Borsod–Abaúj–Zemplén County

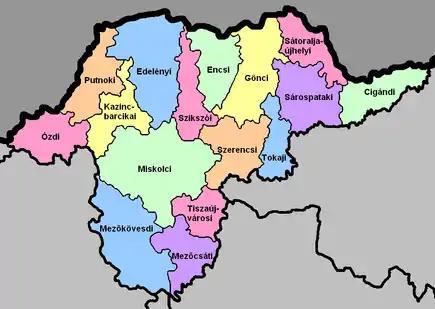
Districts of Borsod–Abaúj–Zemplén County

Due to the emphasis on industrialization during the former Socialist regime and the county's richness in brown coal, Borsod-Abaúj-Zemplén has become one of the leading industrial regions of the country, "the Ruhr Area of Hungary". The most important centres of heavy industry were Miskolc, Ózd, Tiszaújváros and Kazincbarcika. With the fall of the Socialist regime the industry faced a crisis, and Borsod-Abaúj-Zemplén is among the counties that have the highest rate of unemployment and also the lowest rates of GDP per capita in Hungary.